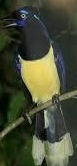
Species: PLUSH CRESTED JAY
Scientific name: CYANOCORAX CHRYSOPS
ImageNet parent category: jay